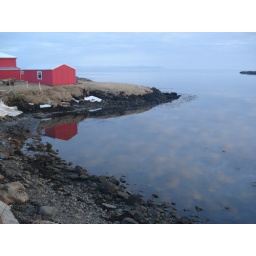
i like the whole thingy about the sky and that it reflects in the ocean :)